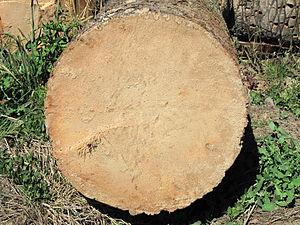
Section de tronc de palmier. Diamètre 60 cm env. Presqu'île du Cap-Ferrat, Alpes-Maritimes. On constate l'absence de cercles de croissance, car les palmiers ne sont pas des arbres.
Les palmiers, palmacées, Palmae, ou arécacées, Arecaceae, – les deux noms sont reconnus – forment une famille de plantes monocotylédones. Facilement reconnaissables à leur tige ligneuse non ramifiée, le stipe, surmonté d'un houppier de feuilles pennées ou palmées, les palmiers symbolisent les déserts chauds, les côtes et les paysages tropicaux.
Le stipe est, en botanique, la tige robuste de plantes terrestres comme les palmiers, les yuccas, les dragonniers, les fougères arborescentes ou encore les bananiers.